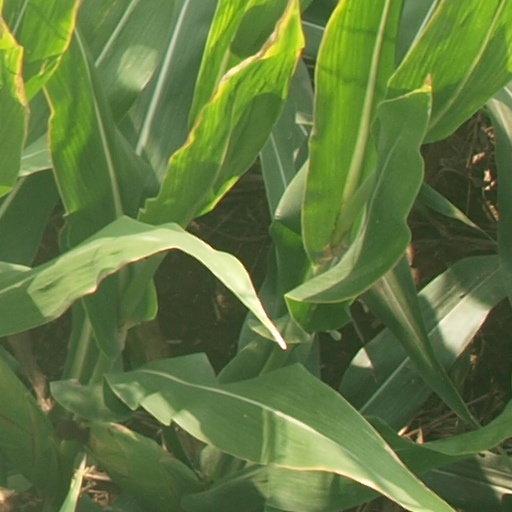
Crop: maize; corn